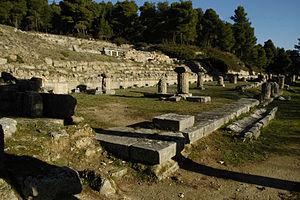
L'Amphiaréion d'Oropos, est un sanctuaire consacré au héros Amphiaraos, situé dans les collines, à 6 km au sud du port fortifié d'Oropos, où les pèlerins venaient trouver des réponses oraculaires et de guérison.